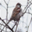
Label: bird